Chennai–Coimbatore Intercity Express

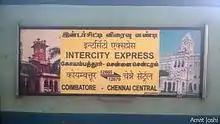
Intercity Express

Coimbatore - MGR Chennai Central Intercity Express is a train that runs between Chennai, the state capital of Tamil Nadu and Coimbatore, the second largest city of the state. It replaced erstwhile Chennai Coimbatore Shatabdi Express used to run from 1995 to 2000 and present Chennai Central–Coimbatore Shatabdi Express was not existed then. It is operated by the Southern Railway zone of the Indian Railways. 12679 is departs at 14:35 from Chennai central and arrives at 22:20. in Coimbatore; 12680 departs at 6:20 from Coimbatore and arrives at 13:50 in Chennai Central. The Train was given an Upgrade to LHB Coaches from 23 December 2019.